Mohamoud Ali Shire

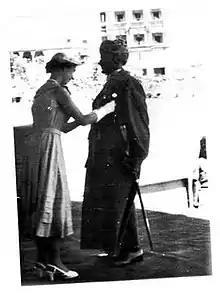
Queen Elizabeth II formally presenting Sultan Mohamoud Ali Shirreh his honors (Aden, 1954)

Shire was the father-in-law of Sayyid Mohammed Abdullah Hassan, whose Dervish movement fought a two-decade long war against British, Italian and Ethiopian forces. Shire already had four wives of his own. He sought to marry Hassan's daughter Faṭmah, offering a bride-price ("yarad") of ten camels loaded with draperies and silk, but Hassan refused to give her hand in marriage to Shire. The two leaders regularly engaged in trade and political intrigue.